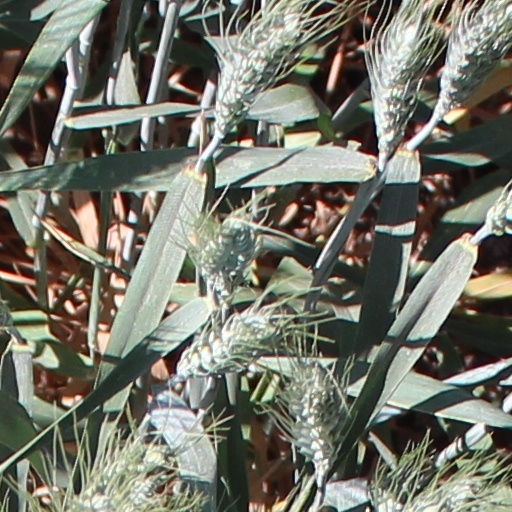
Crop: wheat